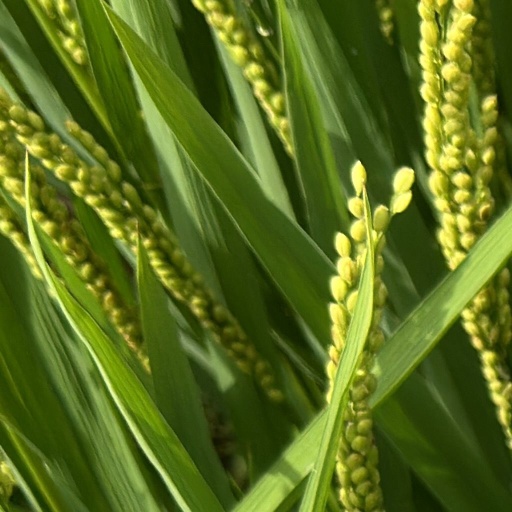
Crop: rice